New Zealand lesser short-tailed bat

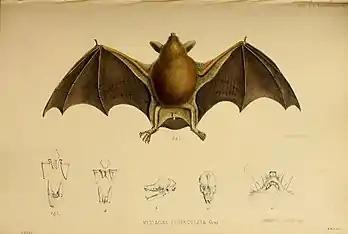

"Mystacina tuberculata" are members of the suborder Yangochiroptera and have recently been placed in the superfamily Noctillionoidea. They are members of the family Mystacinidae, which contains the single genus "Mystacina". Within "Mystacina" are the two closely related species, "M. tuberculata" and "M. robusta". As it is likely that "M. robusta" has gone extinct, "M. tuberculata" is the only confirmed extant species within the genus and the family. The placement of this species within taxonomies and phylogenetic trees was previously a hotly debated topic. The current standing within the superfamily Noctillionoidea is the result of DNA sequencing and analysis. In opposition to this, some scientists believe physical similarities indicate Mystacinidae falls under the superfamily Vespertilionoidea. The phylogenetic position of this species has had a variety of other suggested propositions, including within the Phyllostomidae (Leaf-nosed bats) or the Emballonuridae (sac-winged and sheath-tailed bats). While this species is considered to have subspecies, some sources refer to the species as one unit. The New Zealand Department of Conservation recognises three subspecies. These are divided by the region each inhabits; northern ("Mystacina tuberculata aupourica"), central ("Mystacina tuberculata rhyacobi"), and southern ("Mystacina tuberculata tuberculata").